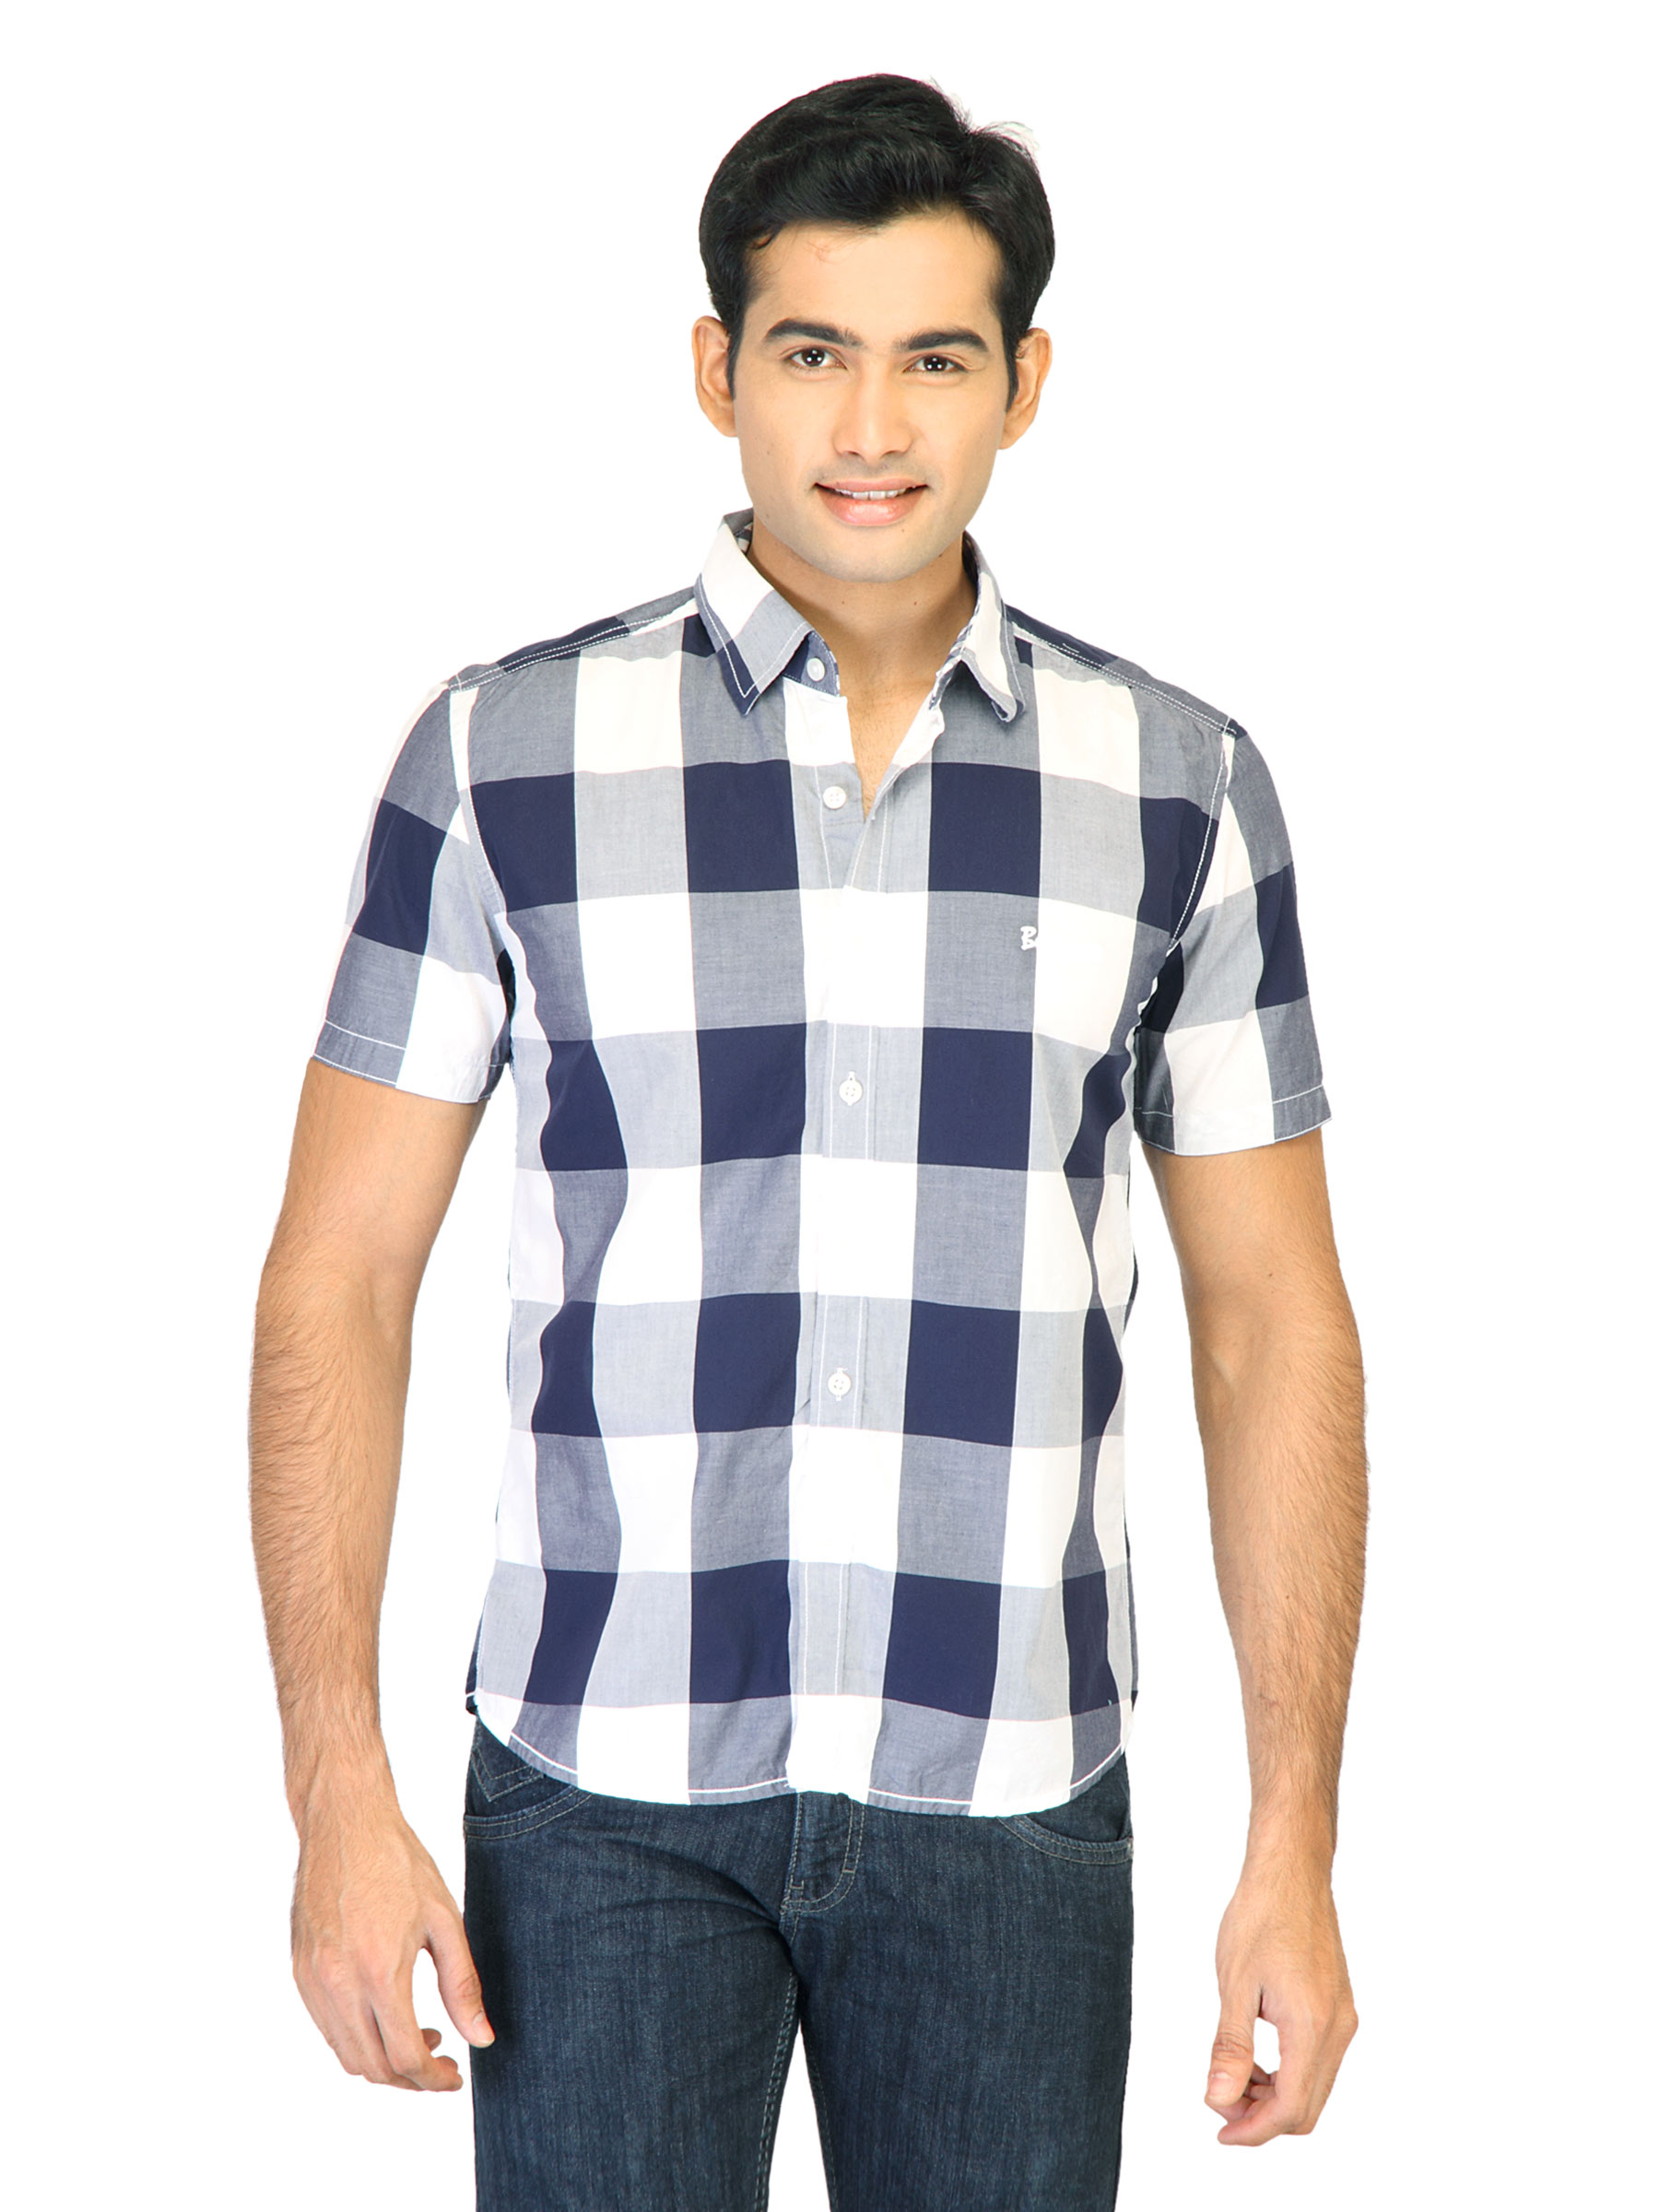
Belmonte Men Check Navy Blue Shirts
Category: Apparel / Topwear / Shirts
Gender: Men
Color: Navy Blue
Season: Fall 2011
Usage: Casual